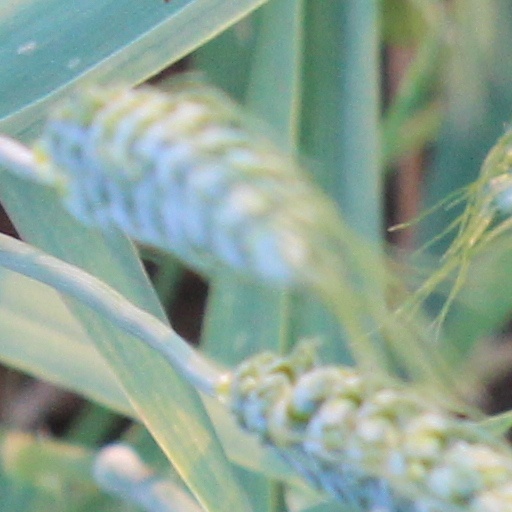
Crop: wheat